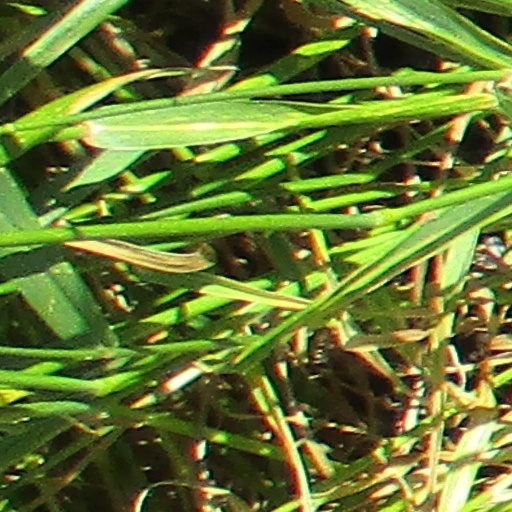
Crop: wheat